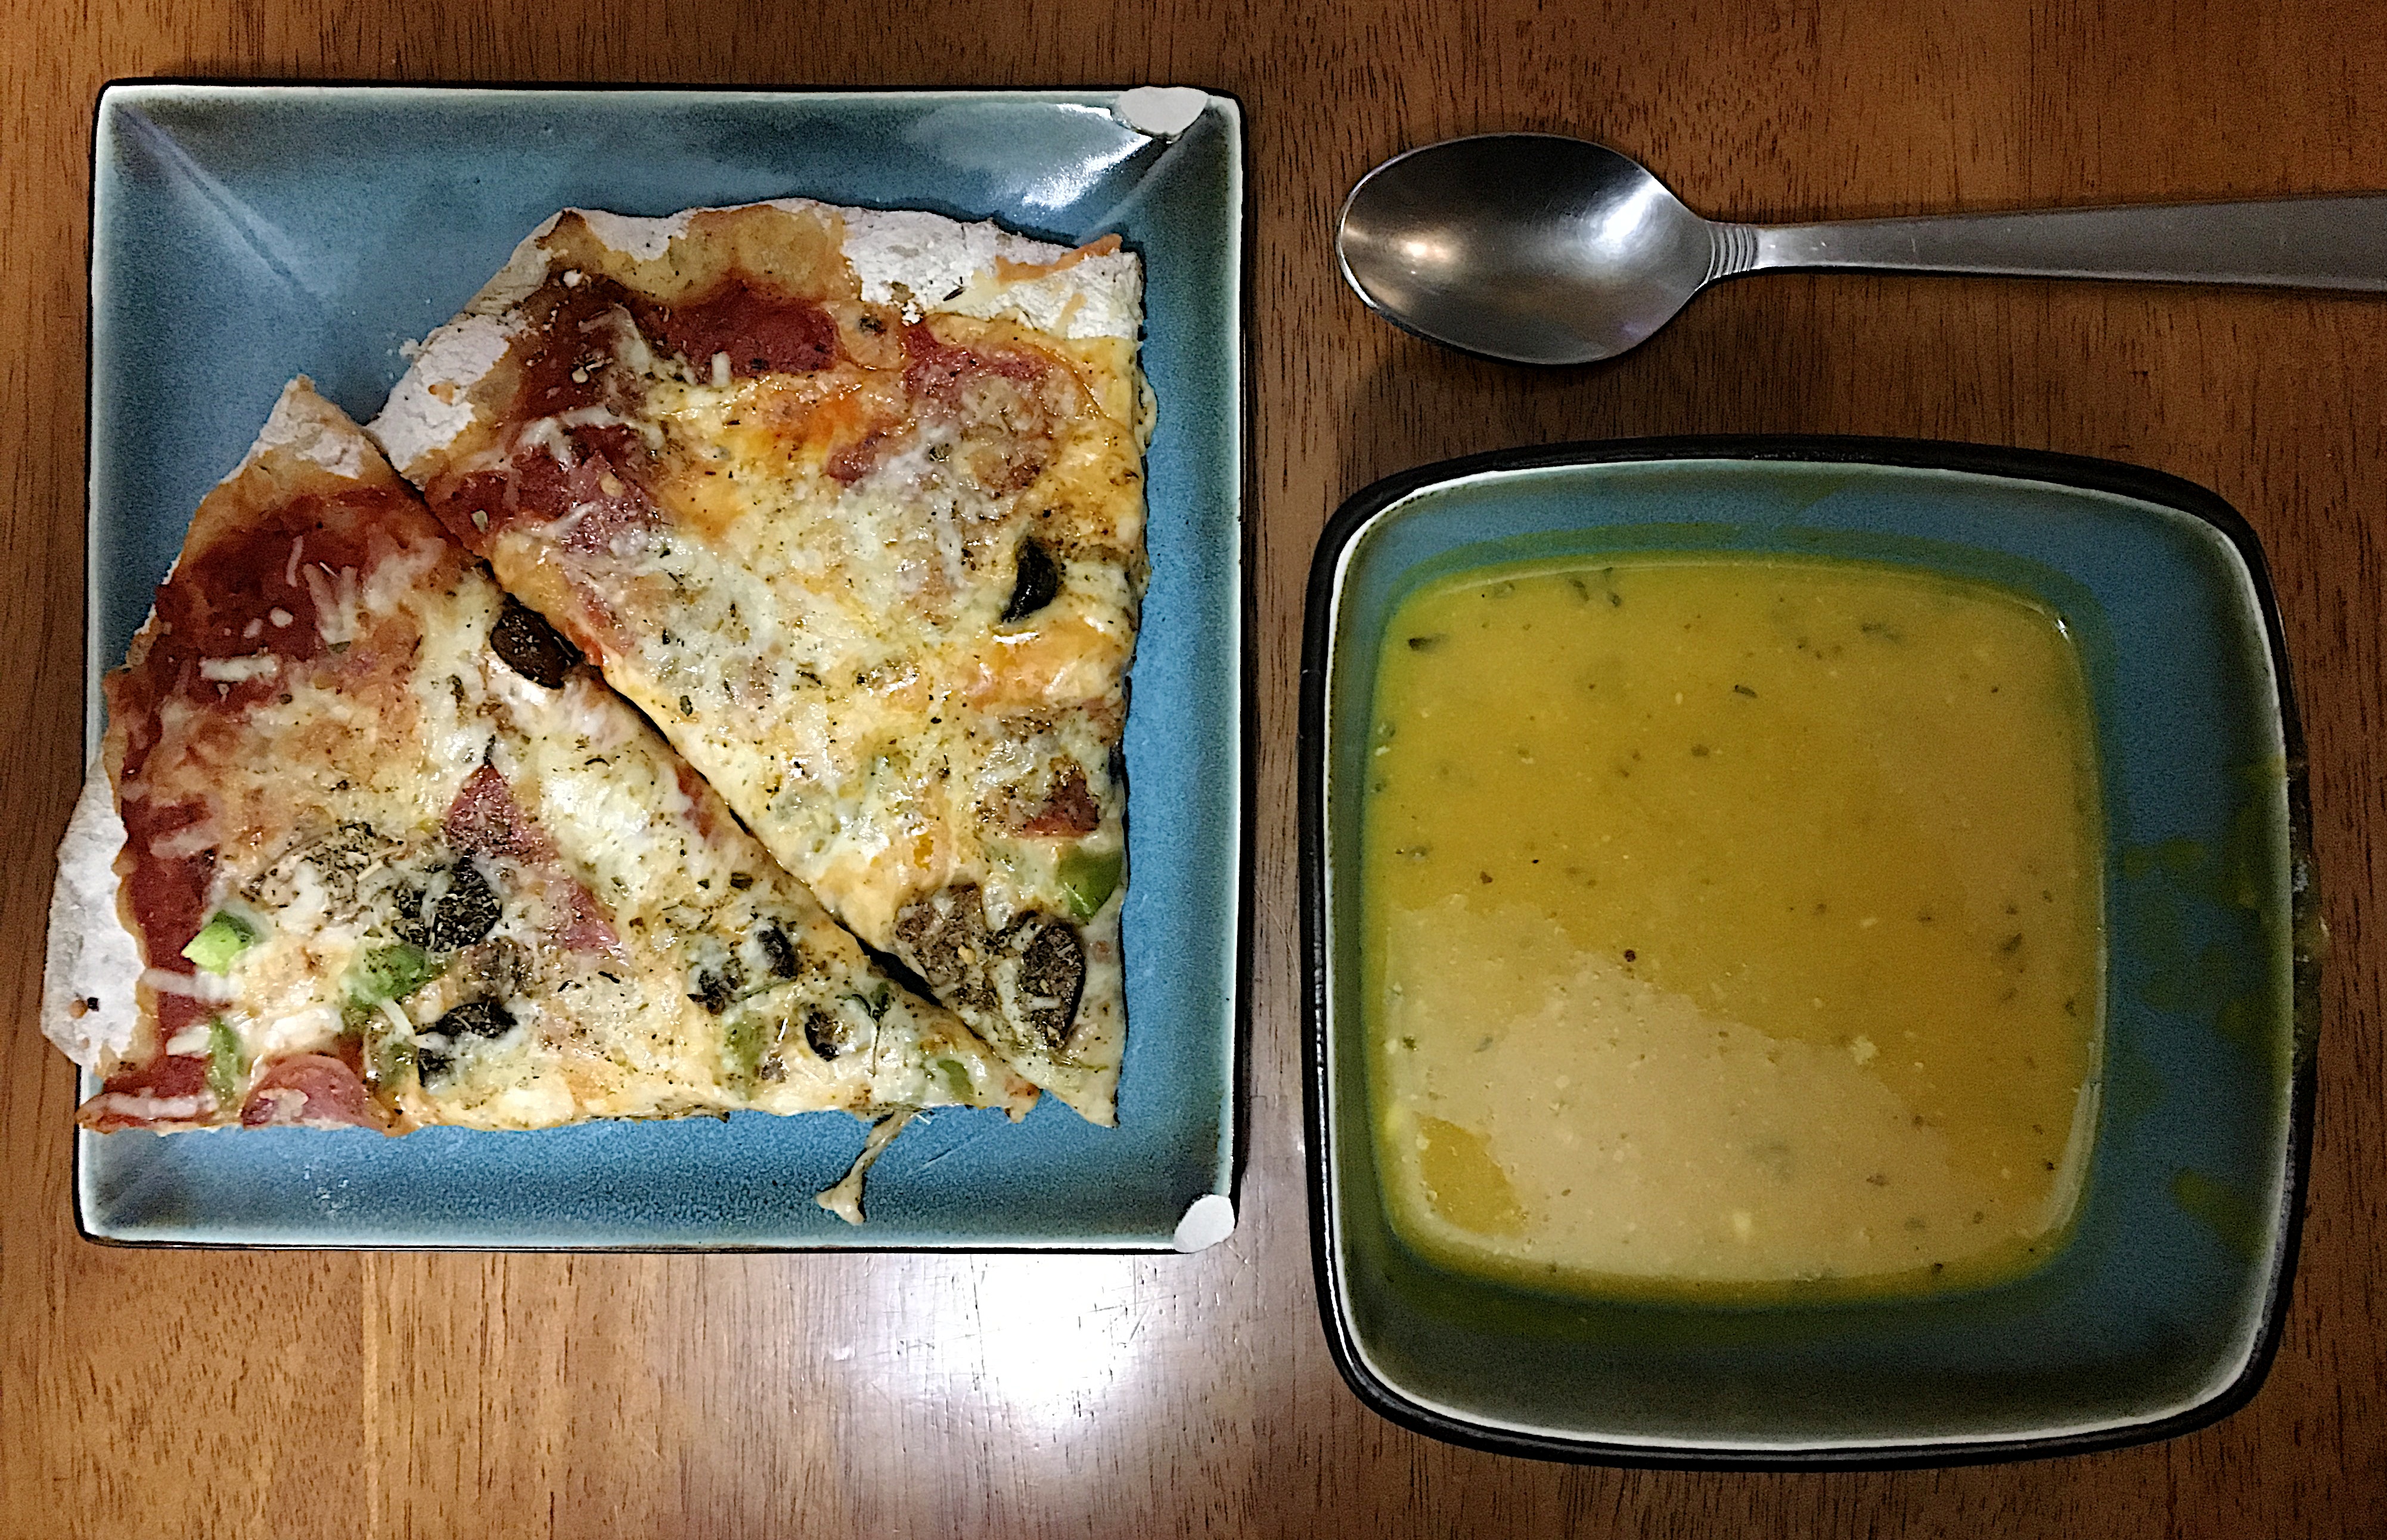
dish, meal, food, produce, vegetable, breakfast, lunch, cuisine, soup, pizza